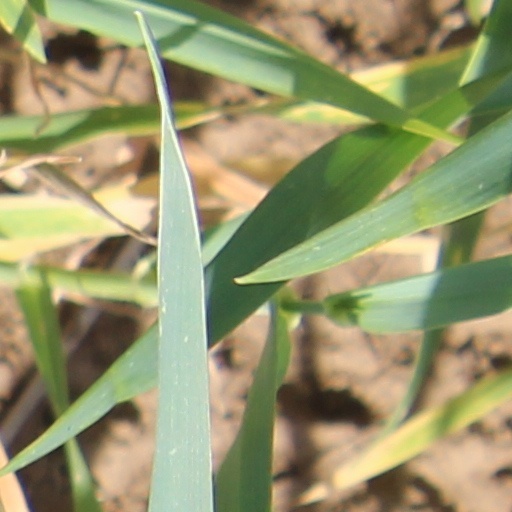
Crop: wheat